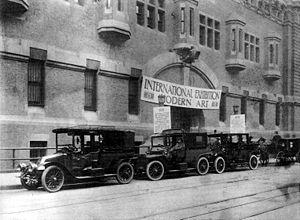
L'« Armory Show » est une exposition internationale d'art moderne organisée par l'Association des peintres et sculpteurs américains, qui s'est tenue à New York du 17 février au 15 mars 1913.